Toronto streetcar system loops

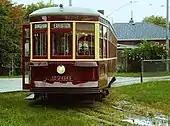
Peter Witt car at Kipling

Earlscourt is a clockwise loop southwest of St. Clair Avenue and Lansdowne Avenue, located at . It is a possible turnback point for westbound 512 St. Clair streetcars and former terminus for 512L St. Clair streetcars. Streetcars from St. Clair in either direction can turn southbound on Lansdowne to enter the loop, and exit onto St. Clair eastbound.